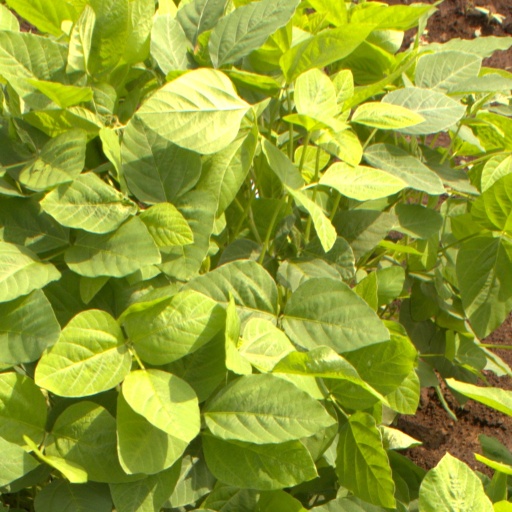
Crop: soybean